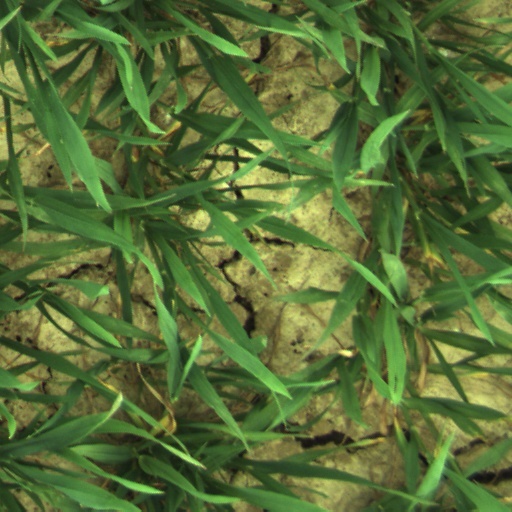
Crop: wheat